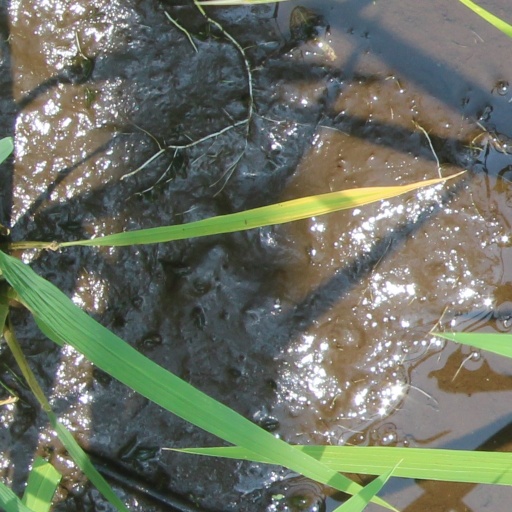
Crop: rice